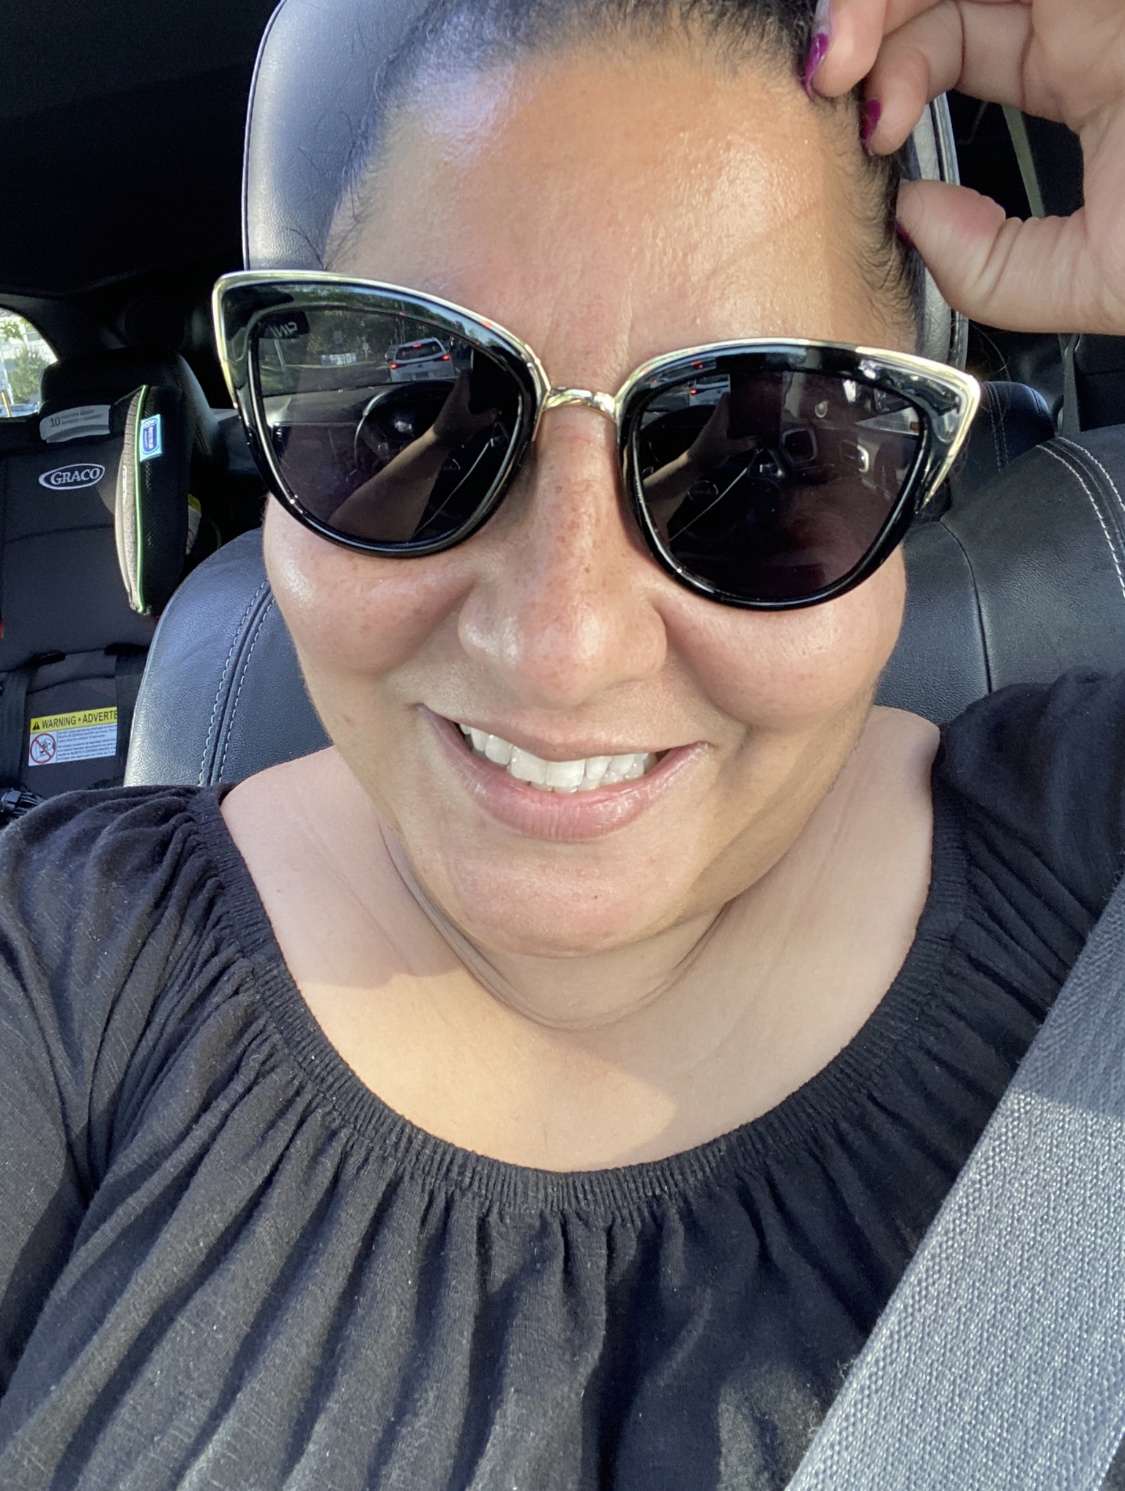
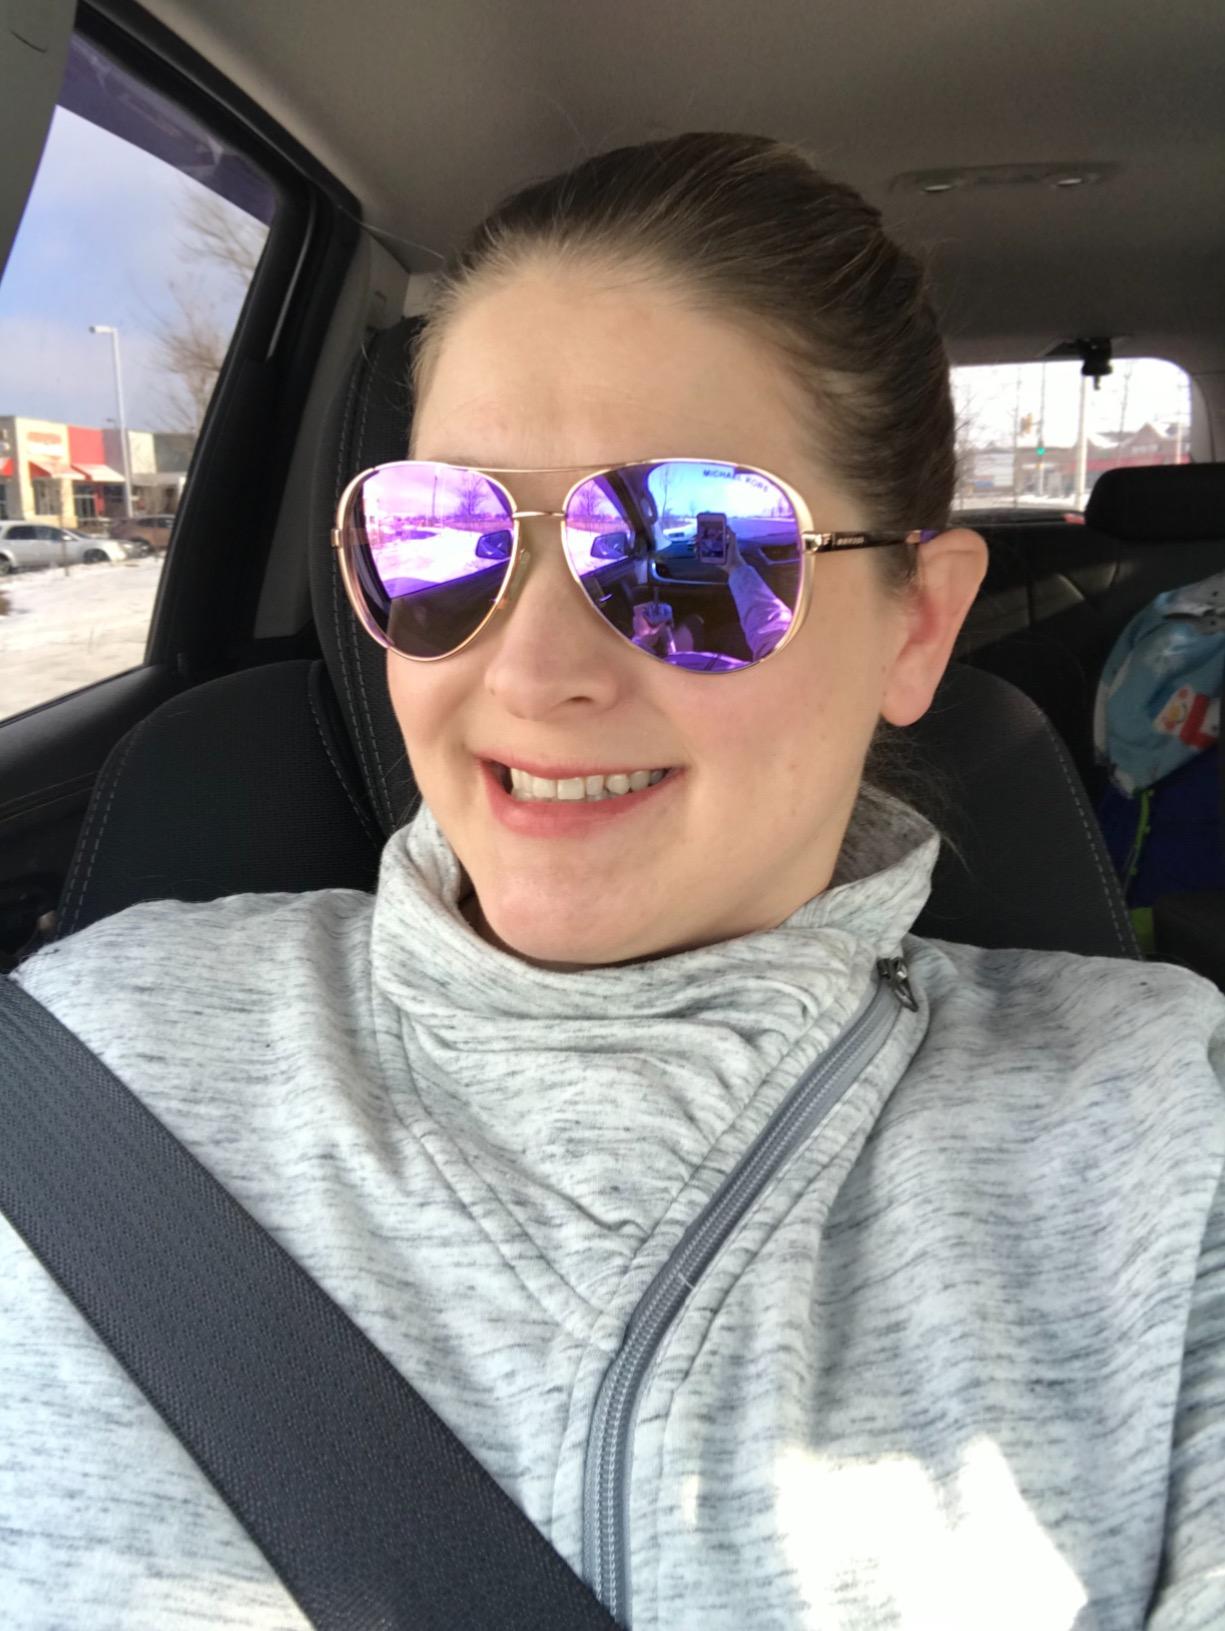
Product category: accessories_sunglasses
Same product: no